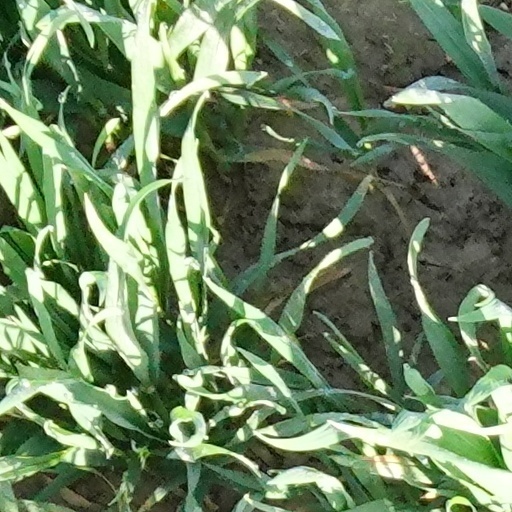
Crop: wheat